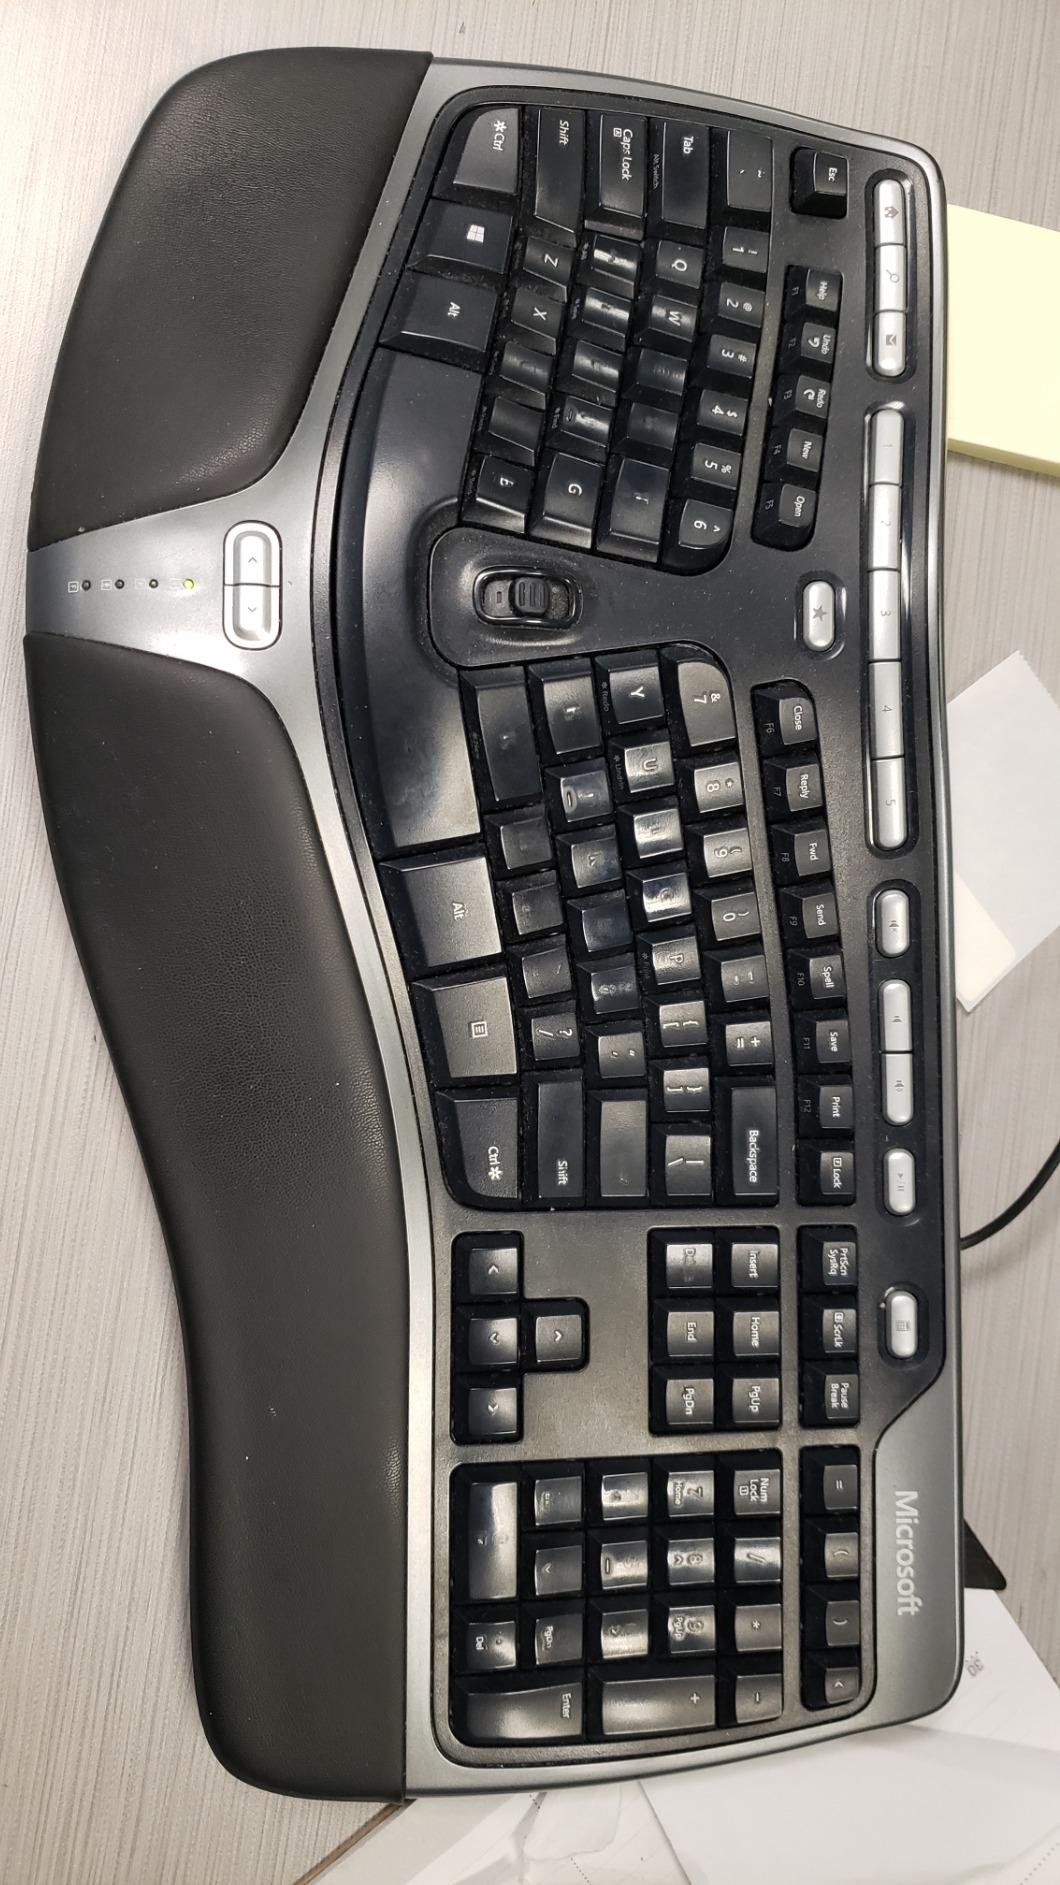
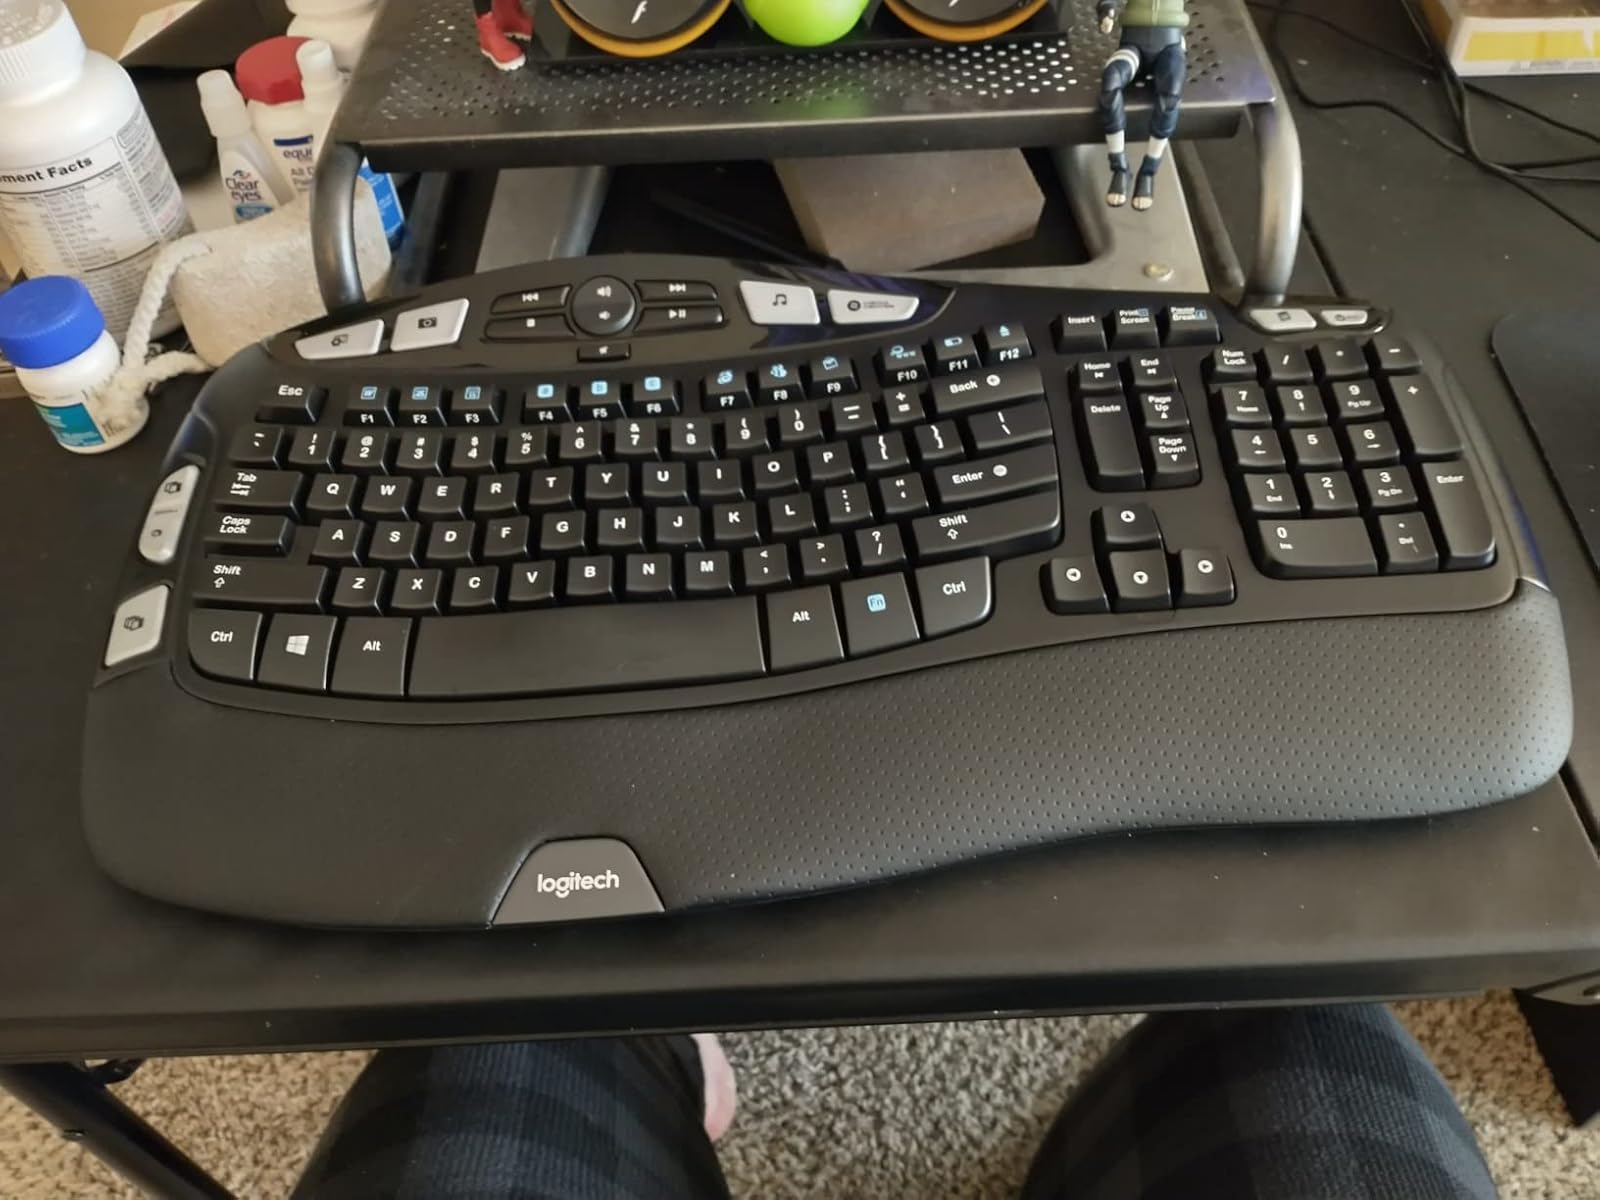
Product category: keyboard
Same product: no